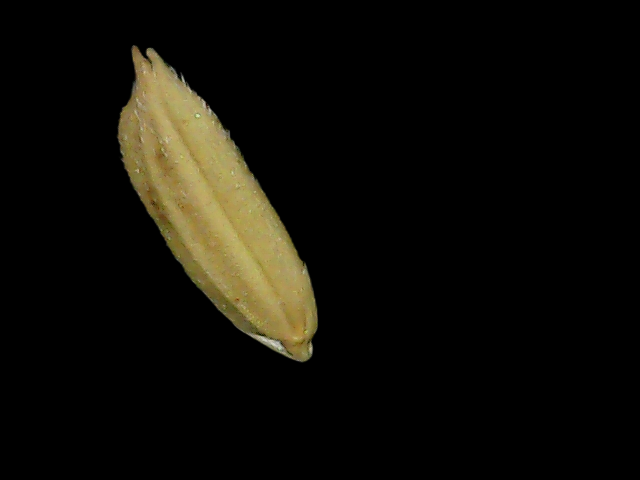
Rice variety: Bd49